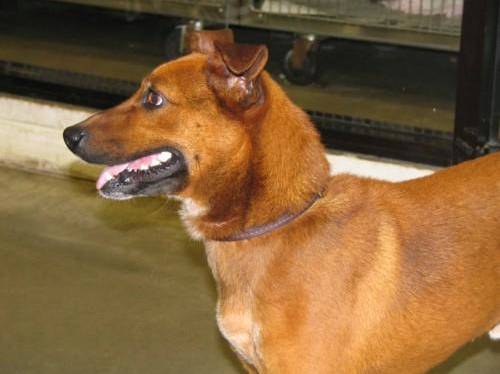
Label: dog